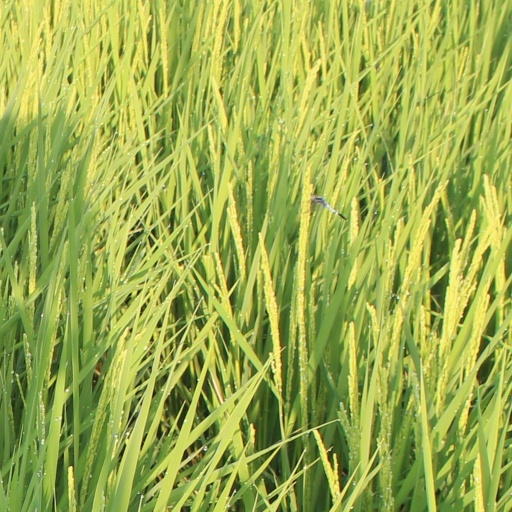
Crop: rice